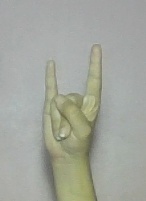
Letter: la